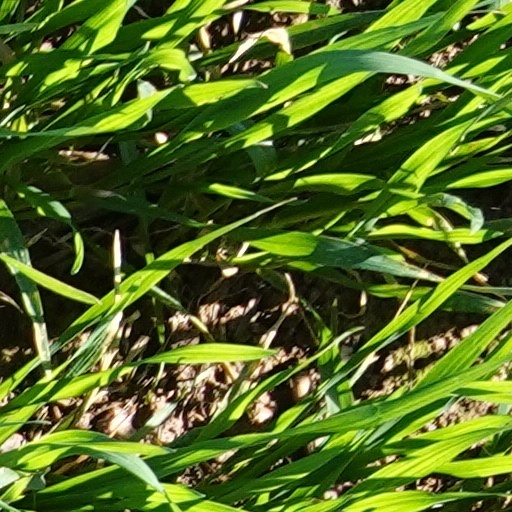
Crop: wheat